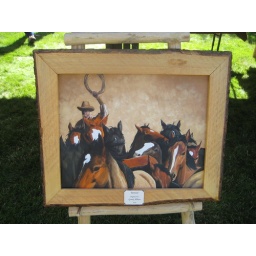
A herd of horses painting wrapped in a wooden frame...